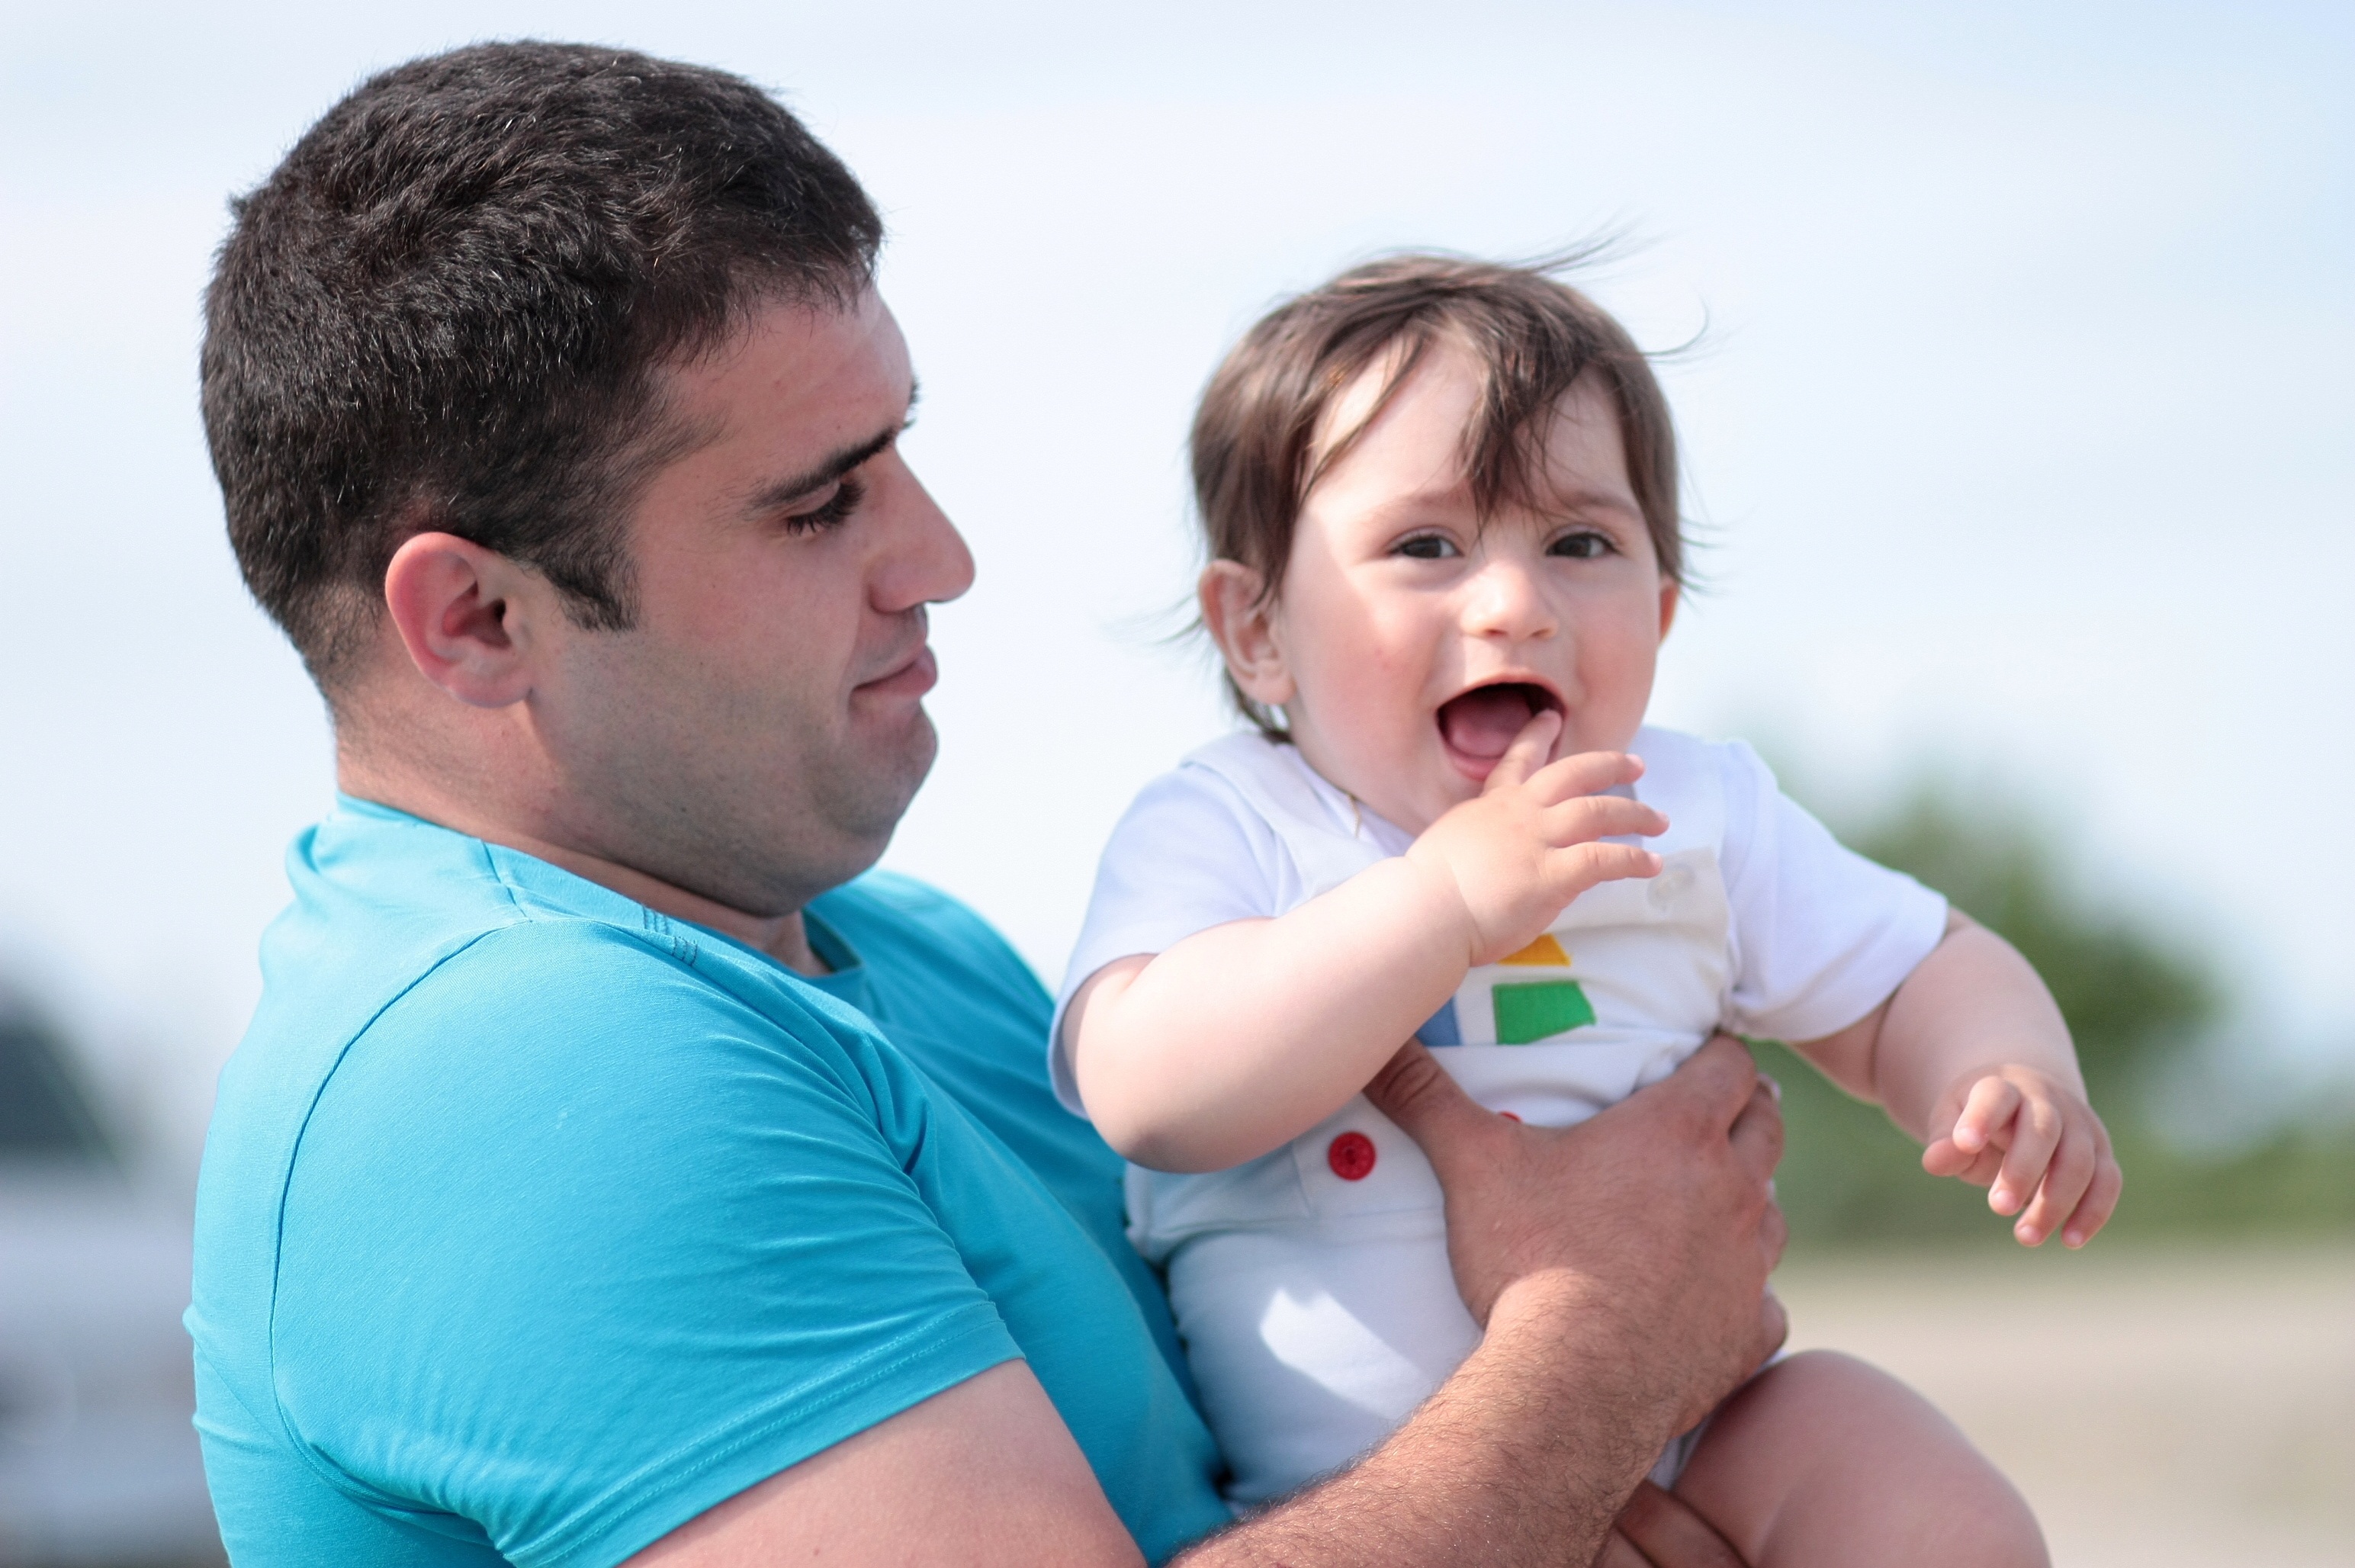
man, person, people, play, male, love, child, smile, son, dad, family, happiness, infant, contact, interaction